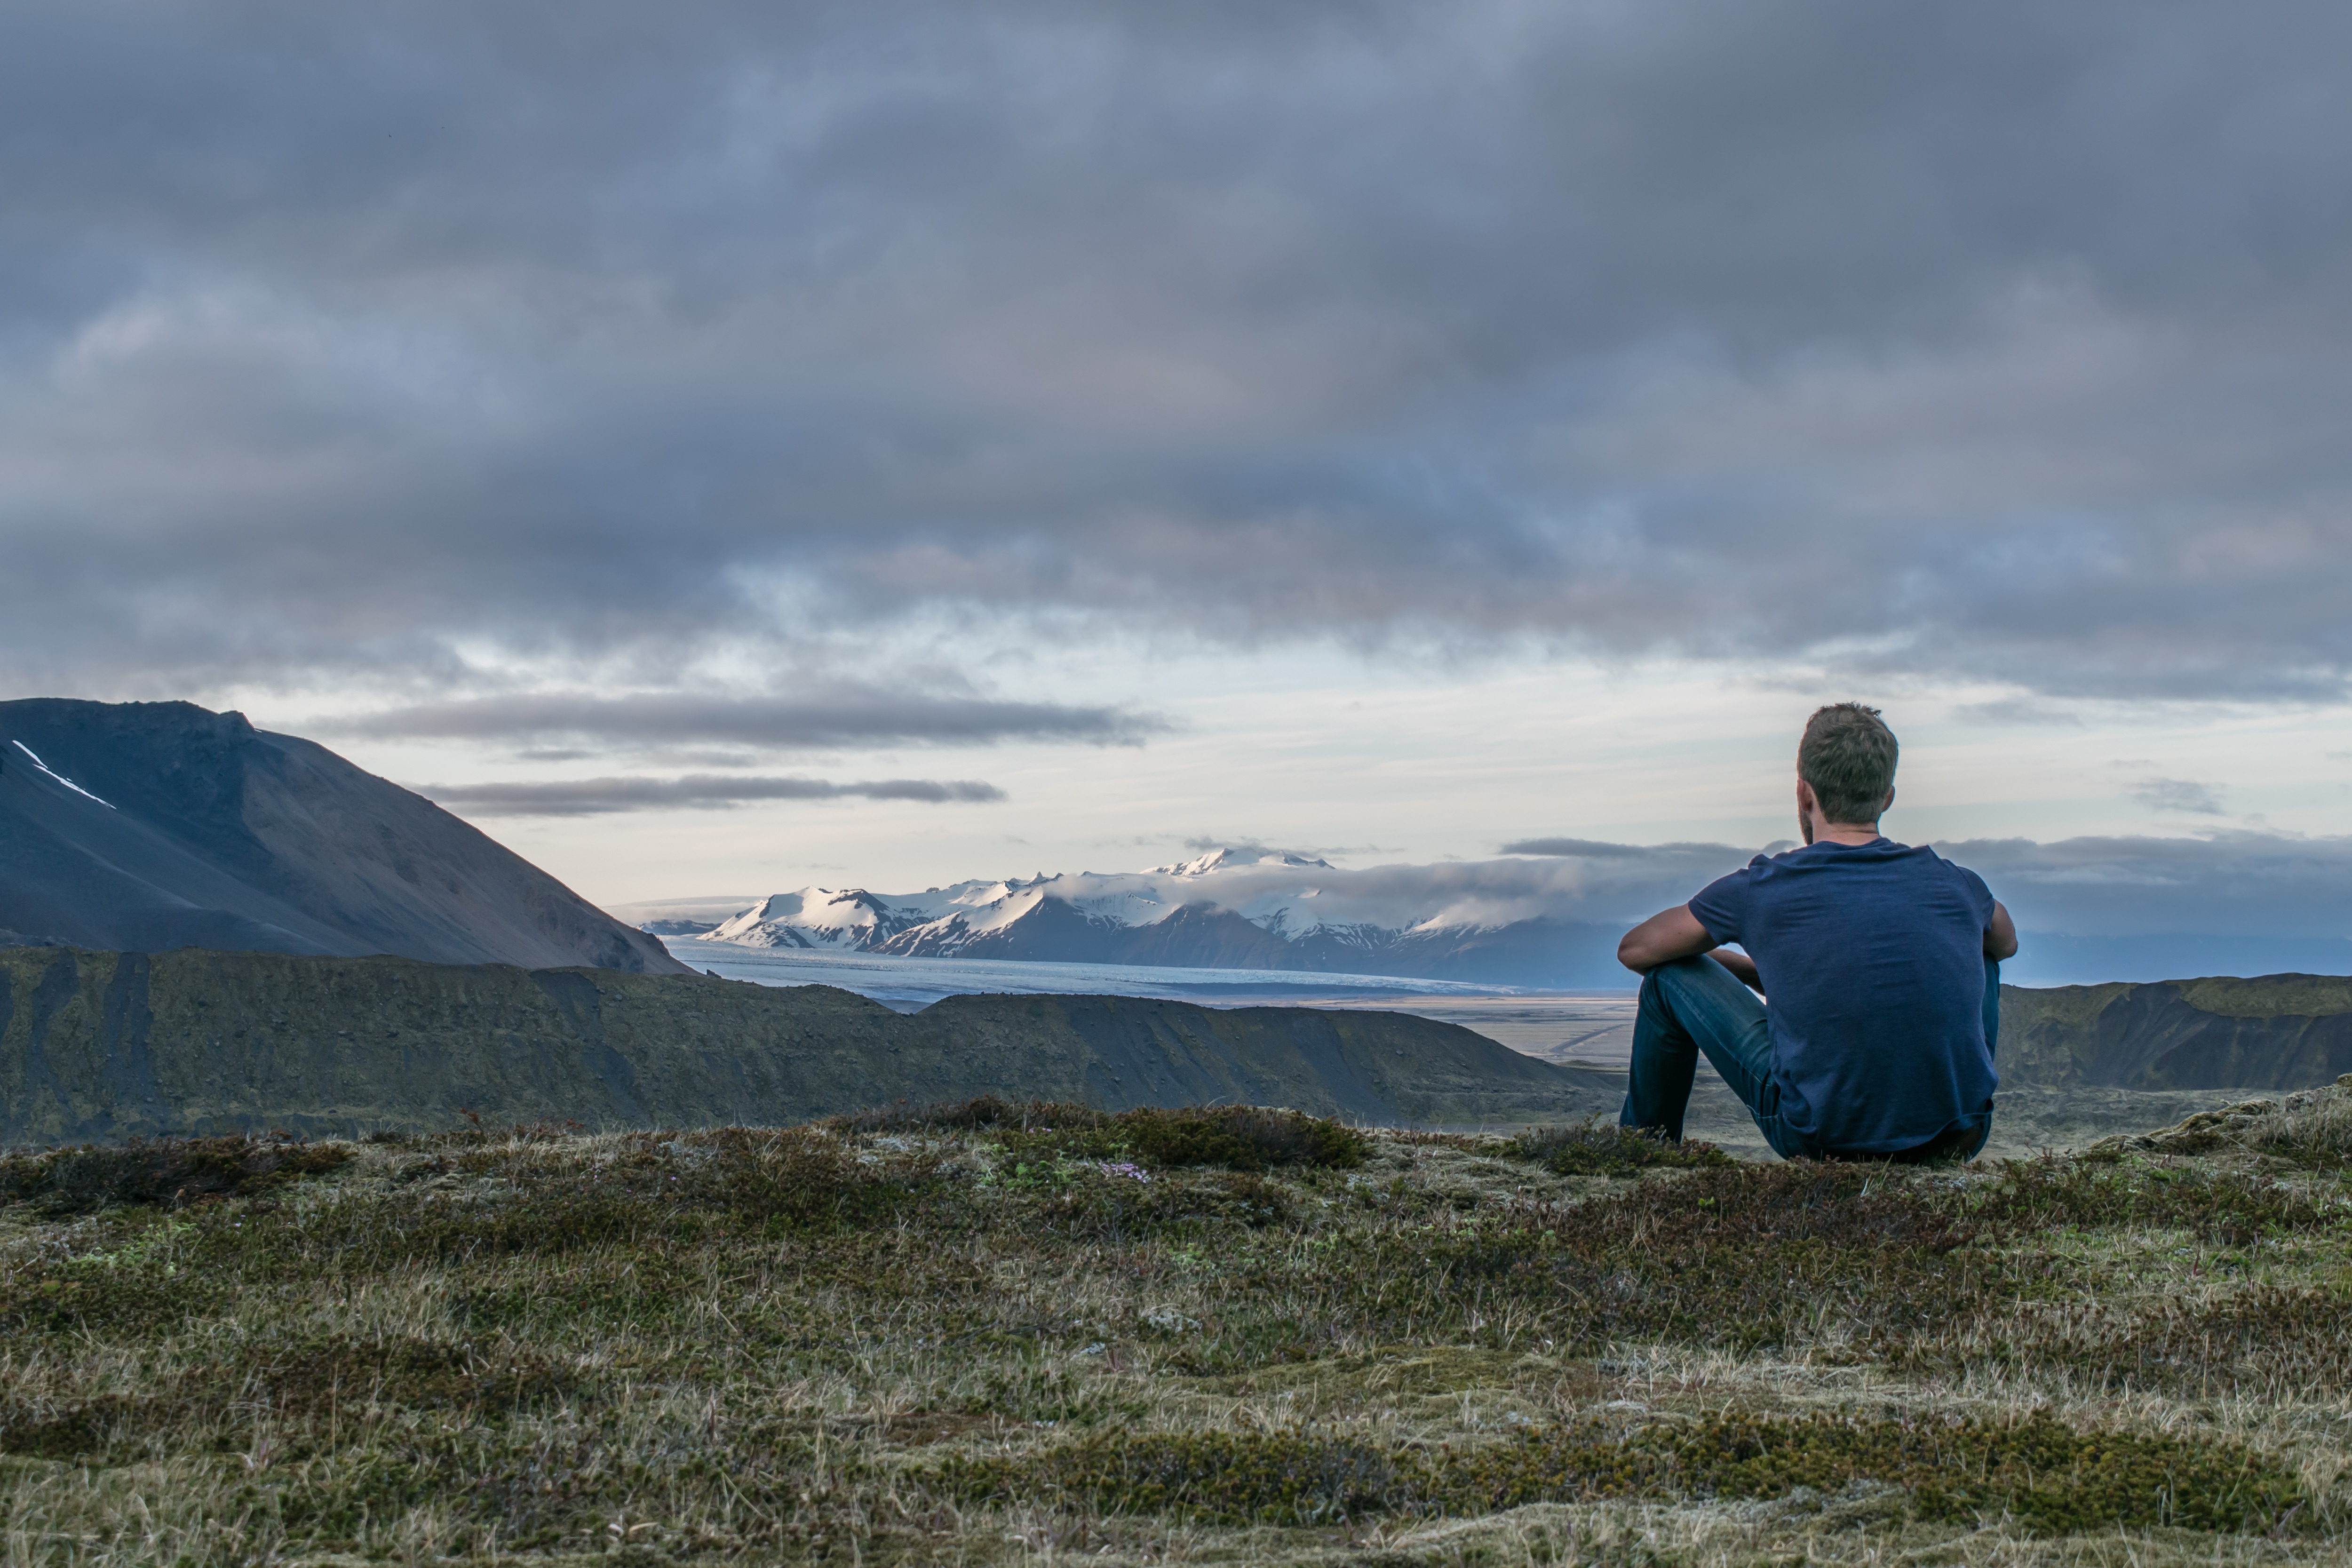
man, sea, coast, grass, horizon, wilderness, walking, mountain, snow, cloud, hill, lake, adventure, wind, mountain range, vacation, male, guy, cliff, sitting, terrain, ridge, summit, fell, landform, geographical feature, mountainous landforms